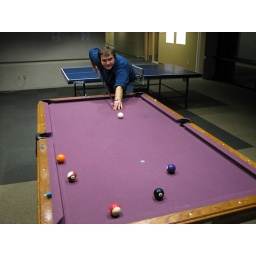
Trying to aim. The only ball in was the white one ;-)